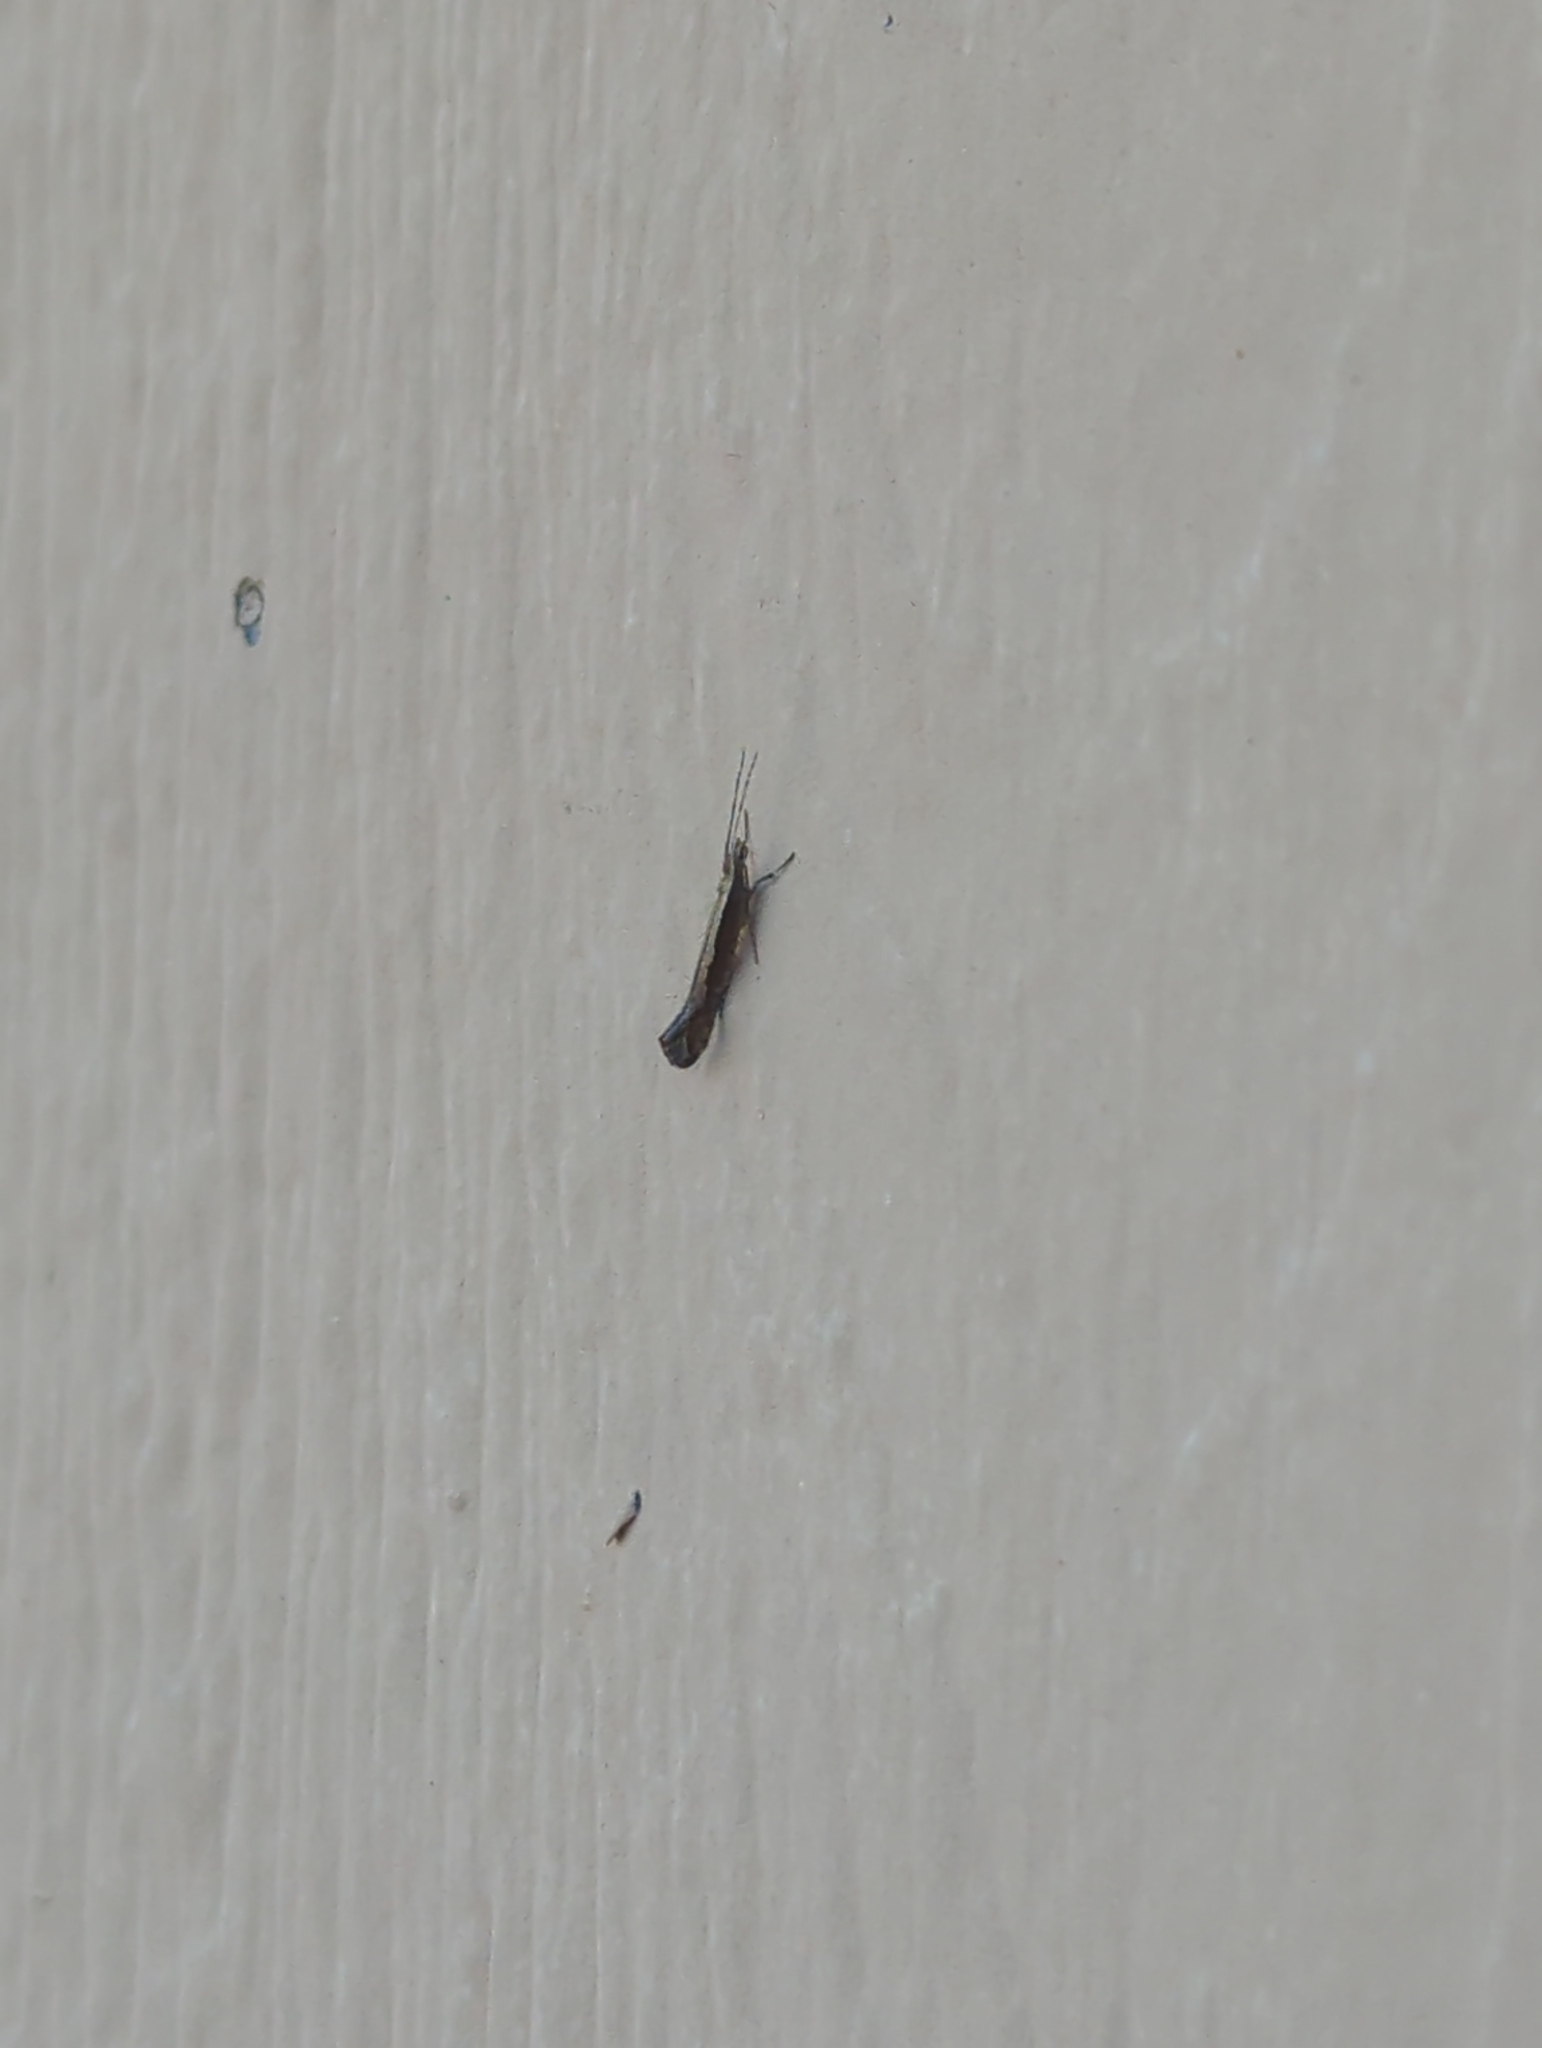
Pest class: diamondback_moth